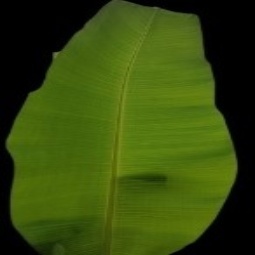
Label: Healthy